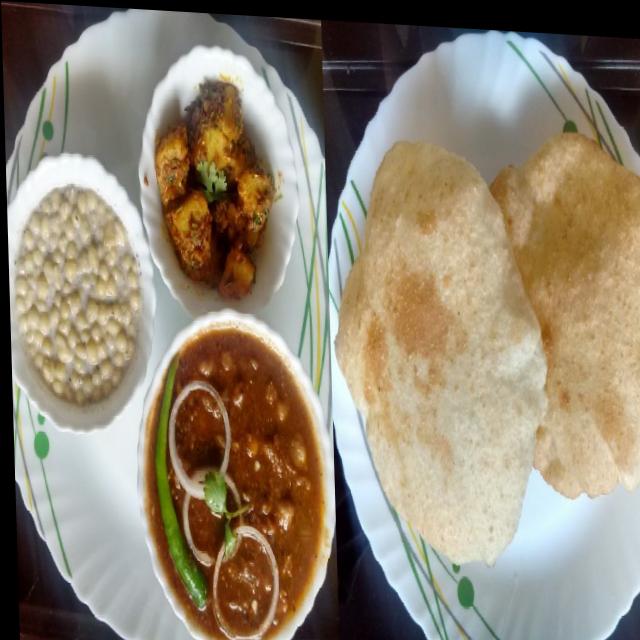
Dish: chole_bhature